Public housing estates in Sha Tin

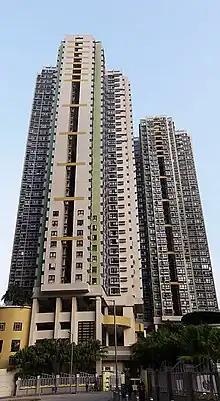
Sunshine Grove

Sunshine Grove is a Sandwich Class Housing Scheme court in Yuen Chau Kok, Sha Tin, near City One Shatin and MTR City One station. It is developed by the Hong Kong Housing Society and consists of two blocks built in 1999.